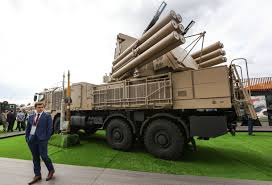
Label: Pantsir-S1